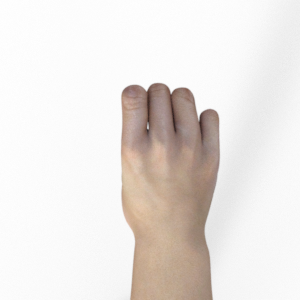
Label: rock